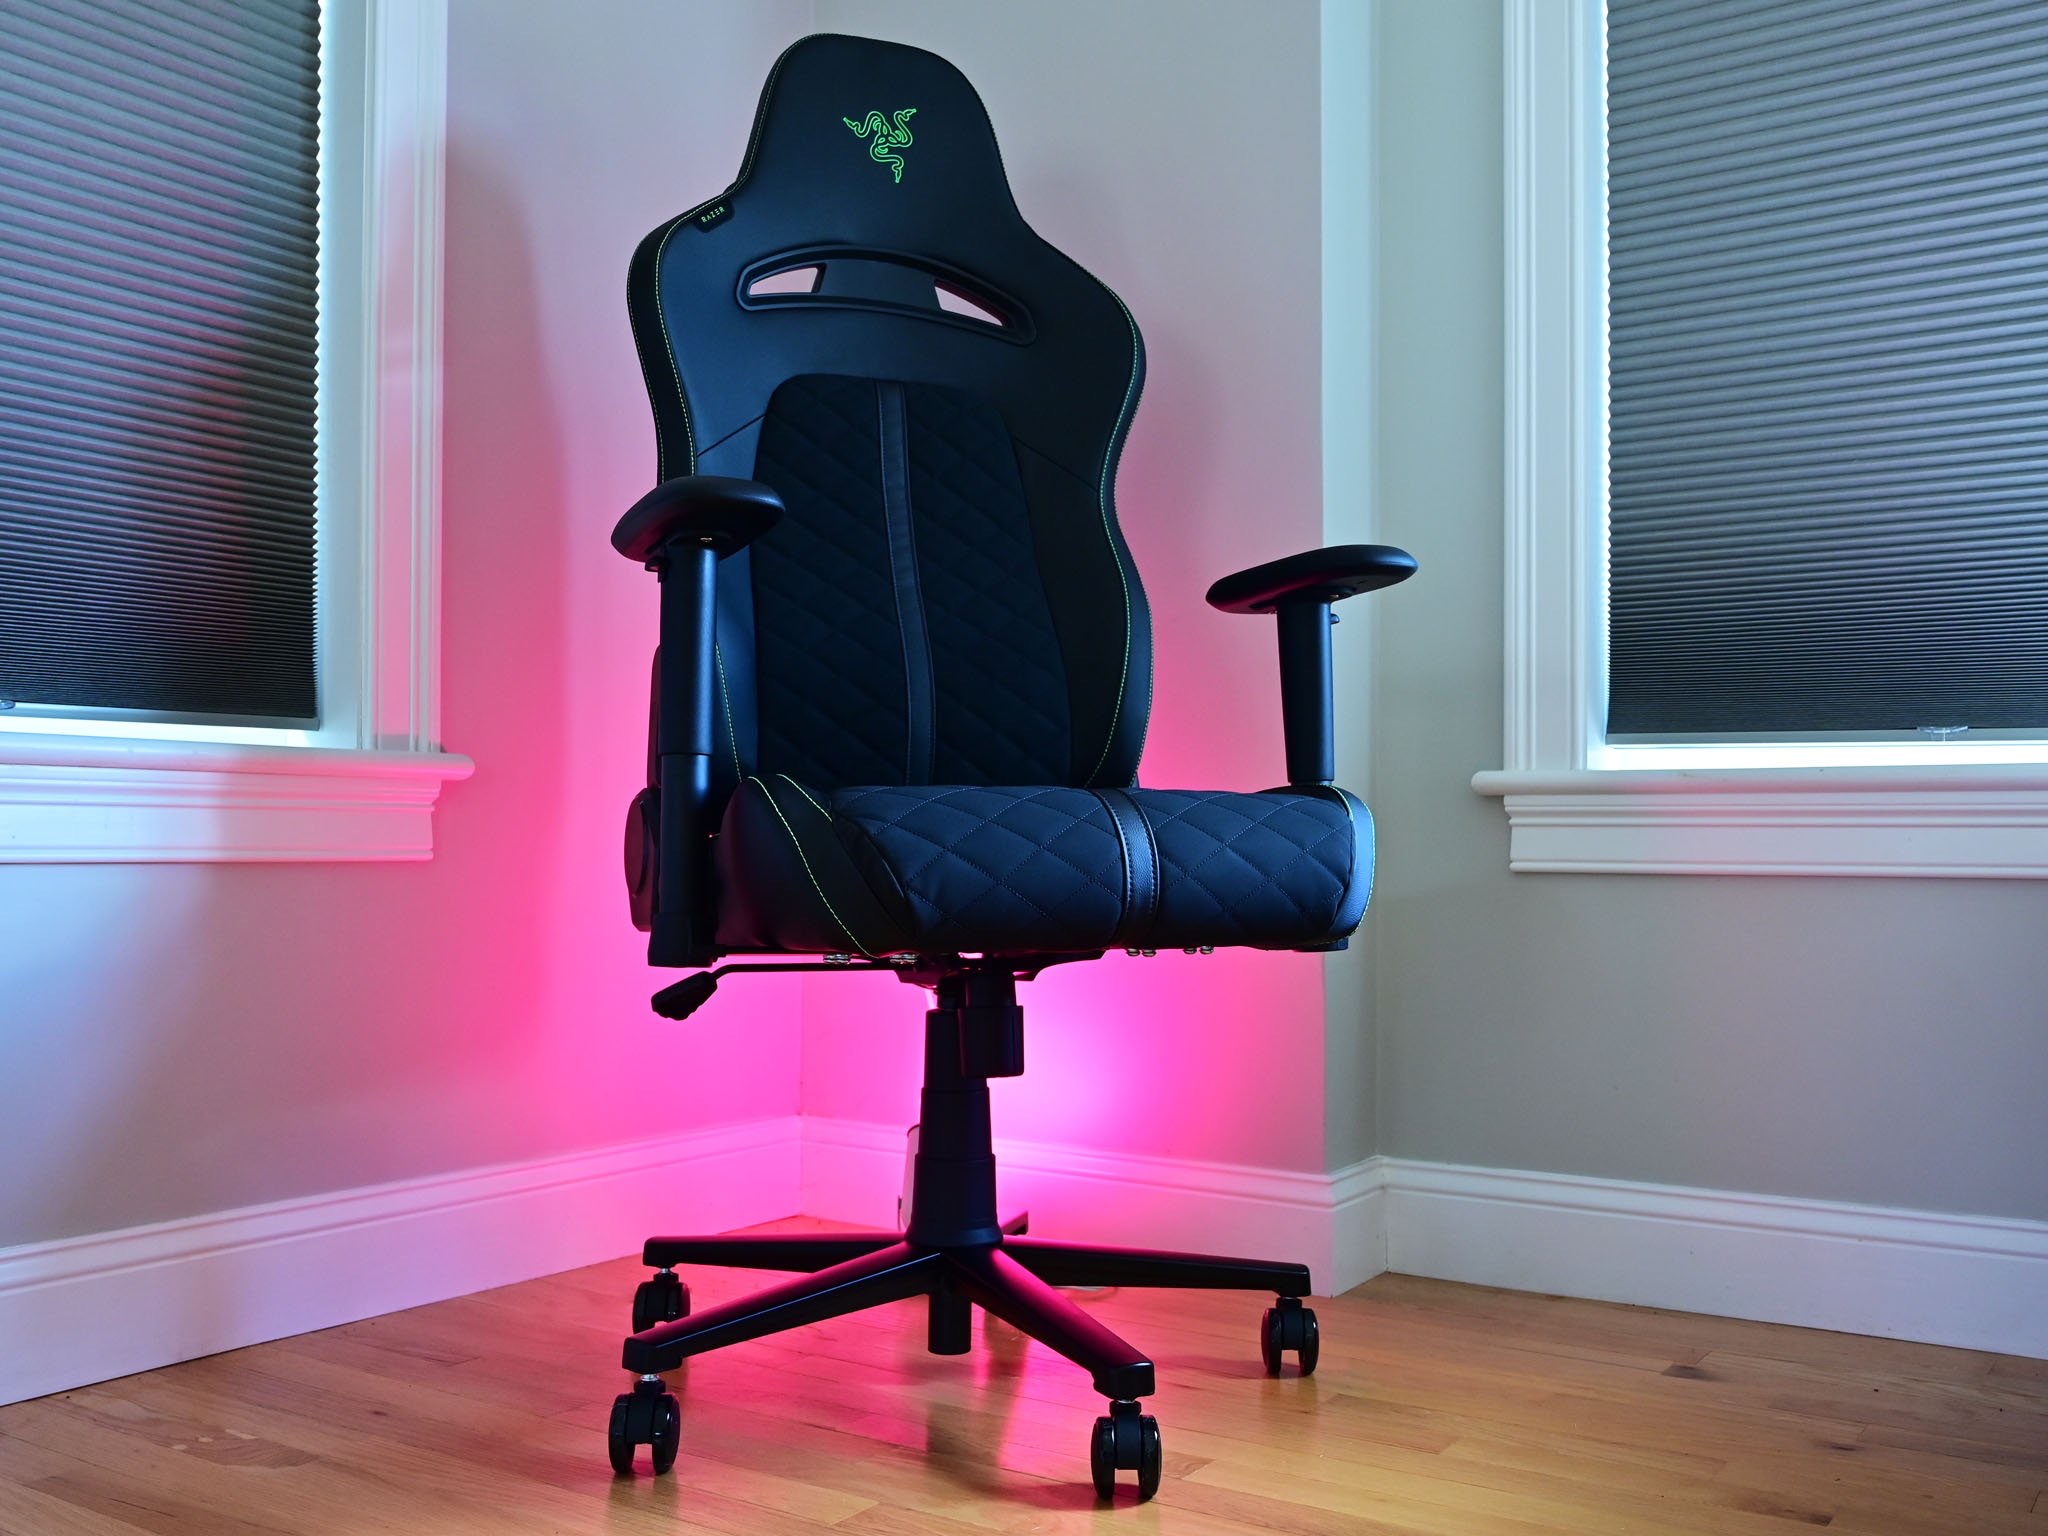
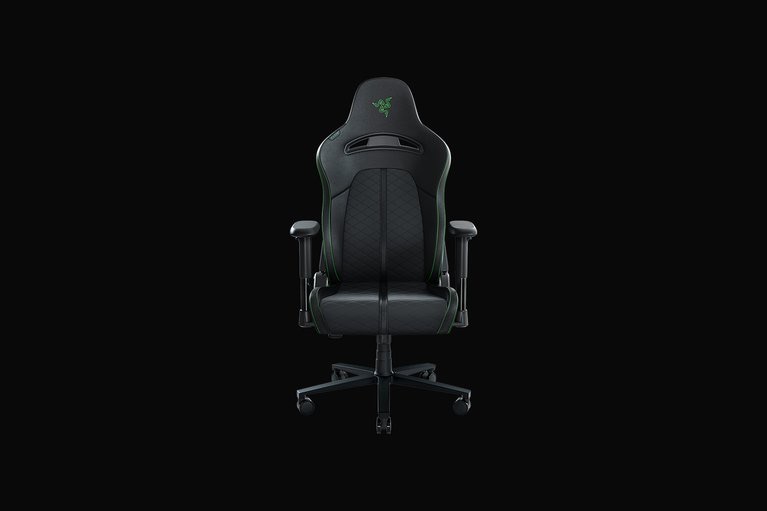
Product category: items_chair
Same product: yes